Van Leo

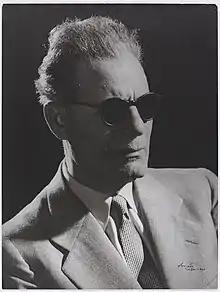
Photo portrait of prominent Egyptian novelist Taha Hussein, circa 1955

Born in November 1921 in the Ottoman Empire, Van Leo grew up during an era of Armenian genocide and persecution and had to flee with his family at the age of 4 to take refuge in Egypt. It was only due to his father's privileged social position as a worker for a German-owned Baghdad railway Company that Levon and his family escaped the genocide in the Ottoman Empire. In Egypt, Levon attended the English Mission School followed by the English Mission College. It was at the English Mission College, around the age of 16 or 17, after having bought Hollywood postcards of famous film star that Levon discovered his interest in photography. Fascinated by Hollywood and the world of cinema, Levon decided to put his studies on hold, after having been enrolled in the American University in Cairo in 1940 to pursue his passion. Levon undertook an apprenticeship at Studio Venus owned by a famous Armenian photographer named Artinian before opening his own studio with his brother Angelo in January, 1941, in the living room of their apartment. Most of the brothers' clientele were transitory WWII soldiers and officers, and entertainers and high society of the Opera who were often brought via the Entertainment National Service Association to entertain the soldiers and officers of the British troops. In 1947, the partnership ended between the 2 brothers and Levon established his own studio, for which and from which he later go the name Van Leo. Although throughout the 6 years of partnership between the 2 brothers all the prints bore Angelo's name, it was generally agreed that Van Leo was the more talented but the differences between the 2 in the early years of the partnership still remain blurred.